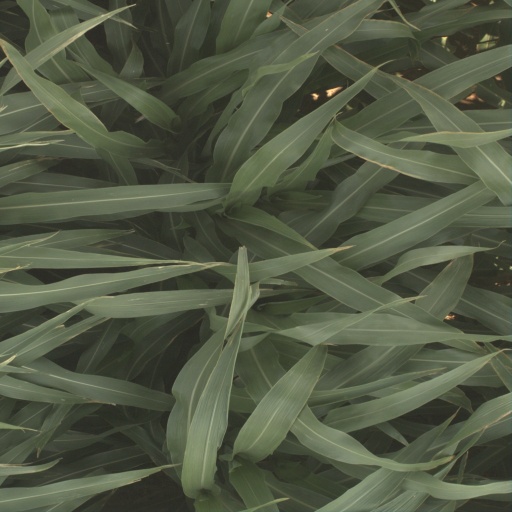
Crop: sorghum